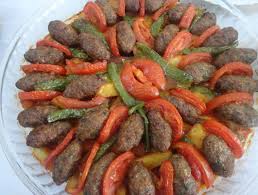
Yemek: izmir_kofte